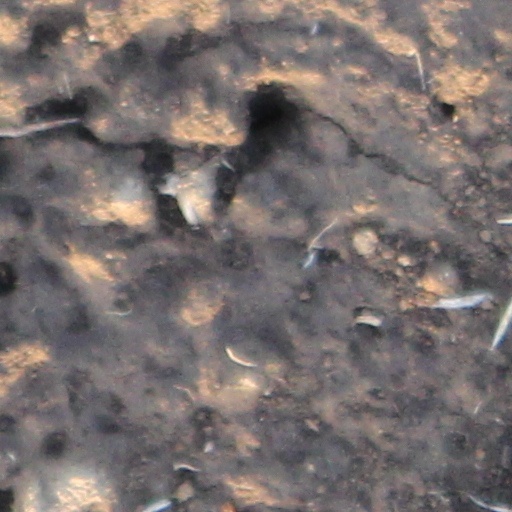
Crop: wheat